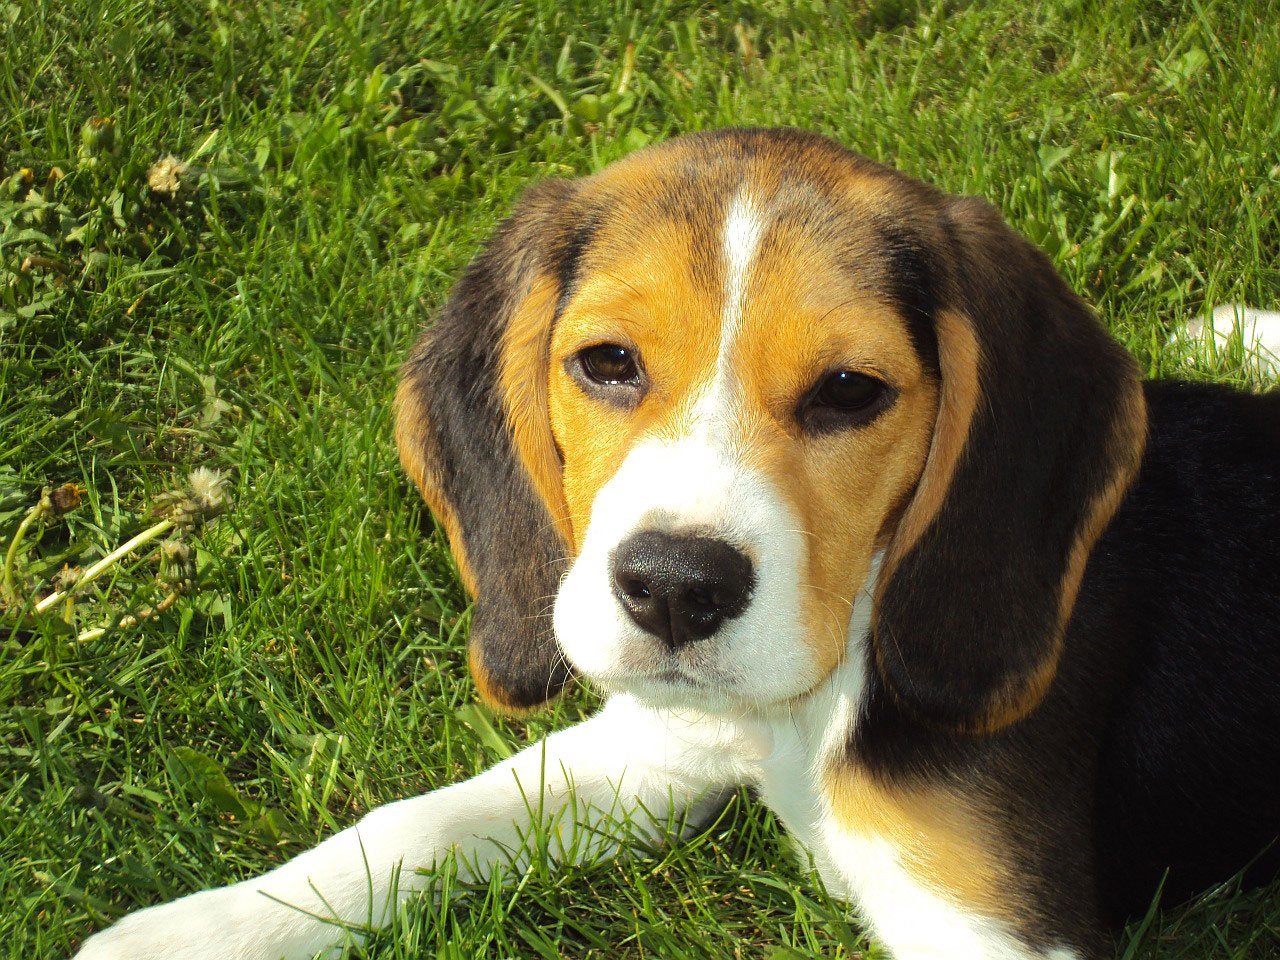
dog, canine, mammal, hound, vertebrate, beagle, harrier, dog breed, doggy, purebred, scent hound, dog like mammal, carnivoran, beagle harrier, american foxhound, basset art sien normand, english foxhound, treeing walker coonhound, basset hound, estonian hound, finnish hound, serbian tricolour hound, pocket beagle, hamiltonst vare, drever, beagle puppy